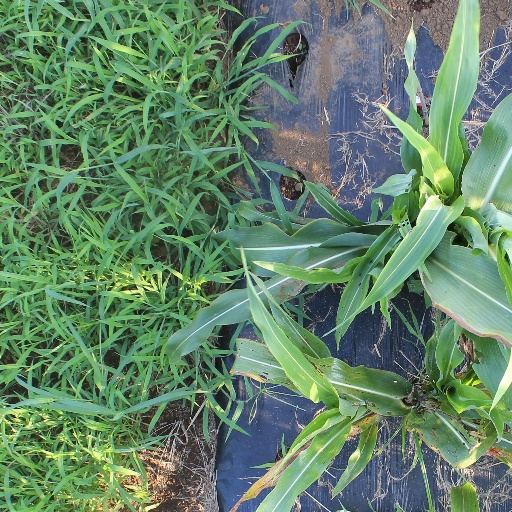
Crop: sorghum